FA Trophy

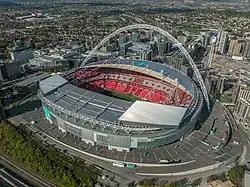
The new Wembley Stadium

The final was traditionally held at the original Wembley Stadium, but was moved to Villa Park during Wembley's redevelopment, and a final was also played at West Ham United's Boleyn Ground. Three replays were required, two of which were held at The Hawthorns, home of West Bromwich Albion, and one at Stoke City F.C.'s Victoria Ground.